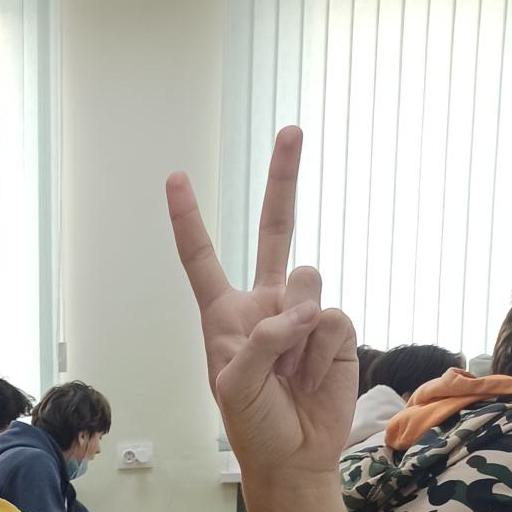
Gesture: peace